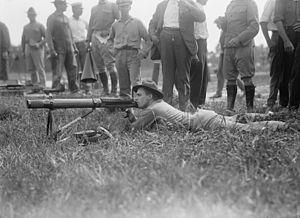
Le fusil-mitrailleur Lewis Mark I fut une des mitrailleuses légères les plus marquantes de la Première Guerre mondiale. Employée à terre comme sur les premiers avions de chasse, elle incita les Allemands à créer la Maxim 08/15. Construit en grand nombre en Angleterre, en Belgique, aux États-Unis et en France, le Lewis sera à nouveau employé lors de la Seconde Guerre mondiale.